Śmigus-dyngus

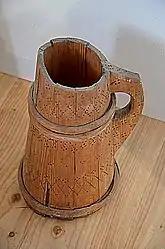
A traditional stave tankard used for soaking

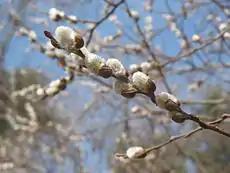
Pussy willow branches from Palm Sunday church services are used for celebrations.

The origins of the word "dyngus" are obscure. It may come from the German ("owed eggs", the Easter eggs that are to be given to children) or "Dingnis, Dingnus" (ransom paid during the war to protect against pillaging). The celebration has been traced back to the 14th century of the Christian era, though it is claimed that it may have earlier pre-Christian origins involving the celebration of the March equinox.